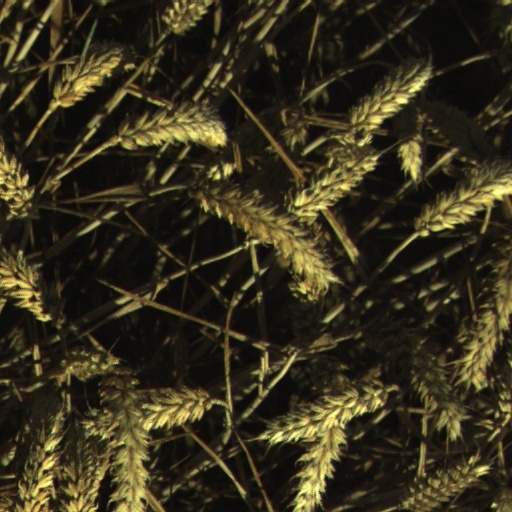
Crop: wheat